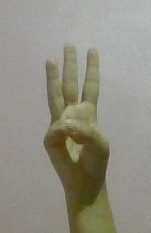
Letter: thaa